2016 Democratic Party presidential primaries

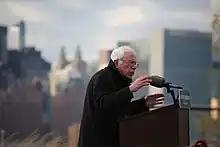
Sanders speaks in Brooklyn, New York, April 2016

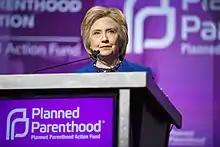
Clinton speaks in Washington, D.C., June 2016

Sanders found more hospitable ground on the weekend of March 5, 2016, winning caucuses in Kansas, Maine and Nebraska by significant margins. Clinton answered with an even larger win in Louisiana's primary, limiting Sanders' net gain for the weekend to only four delegates. Clinton would also win the Northern Mariana Islands caucus, held the following weekend on March 12. Two states had held nominating contests on March 8 – Michigan and Mississippi – with Clinton heavily favored to win both.